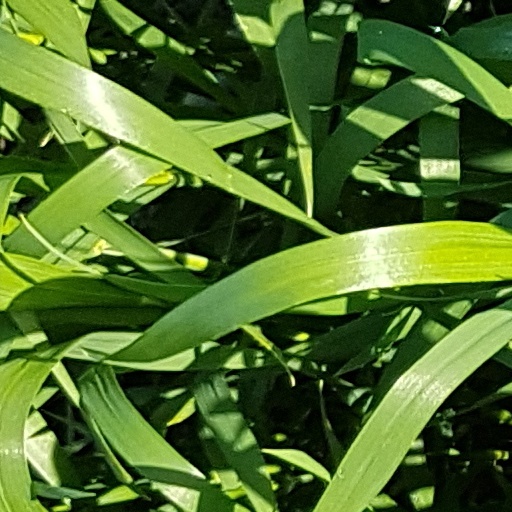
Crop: wheat